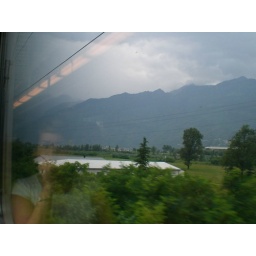
Lesley's reflection in the train window on our way to Interlaken